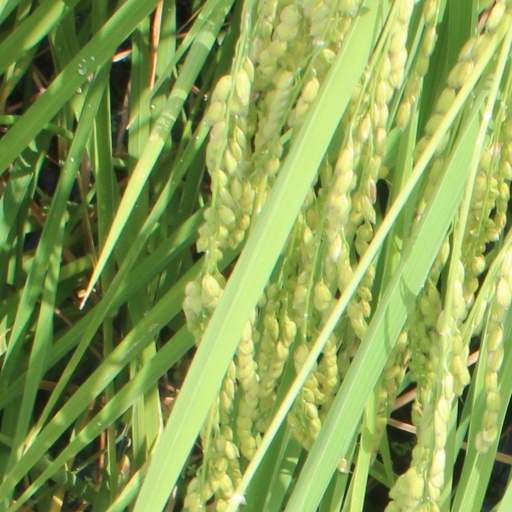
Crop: rice